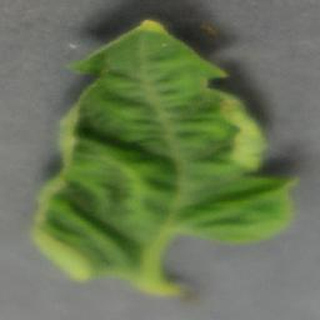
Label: tomato_yellow_leaf_curl_virus